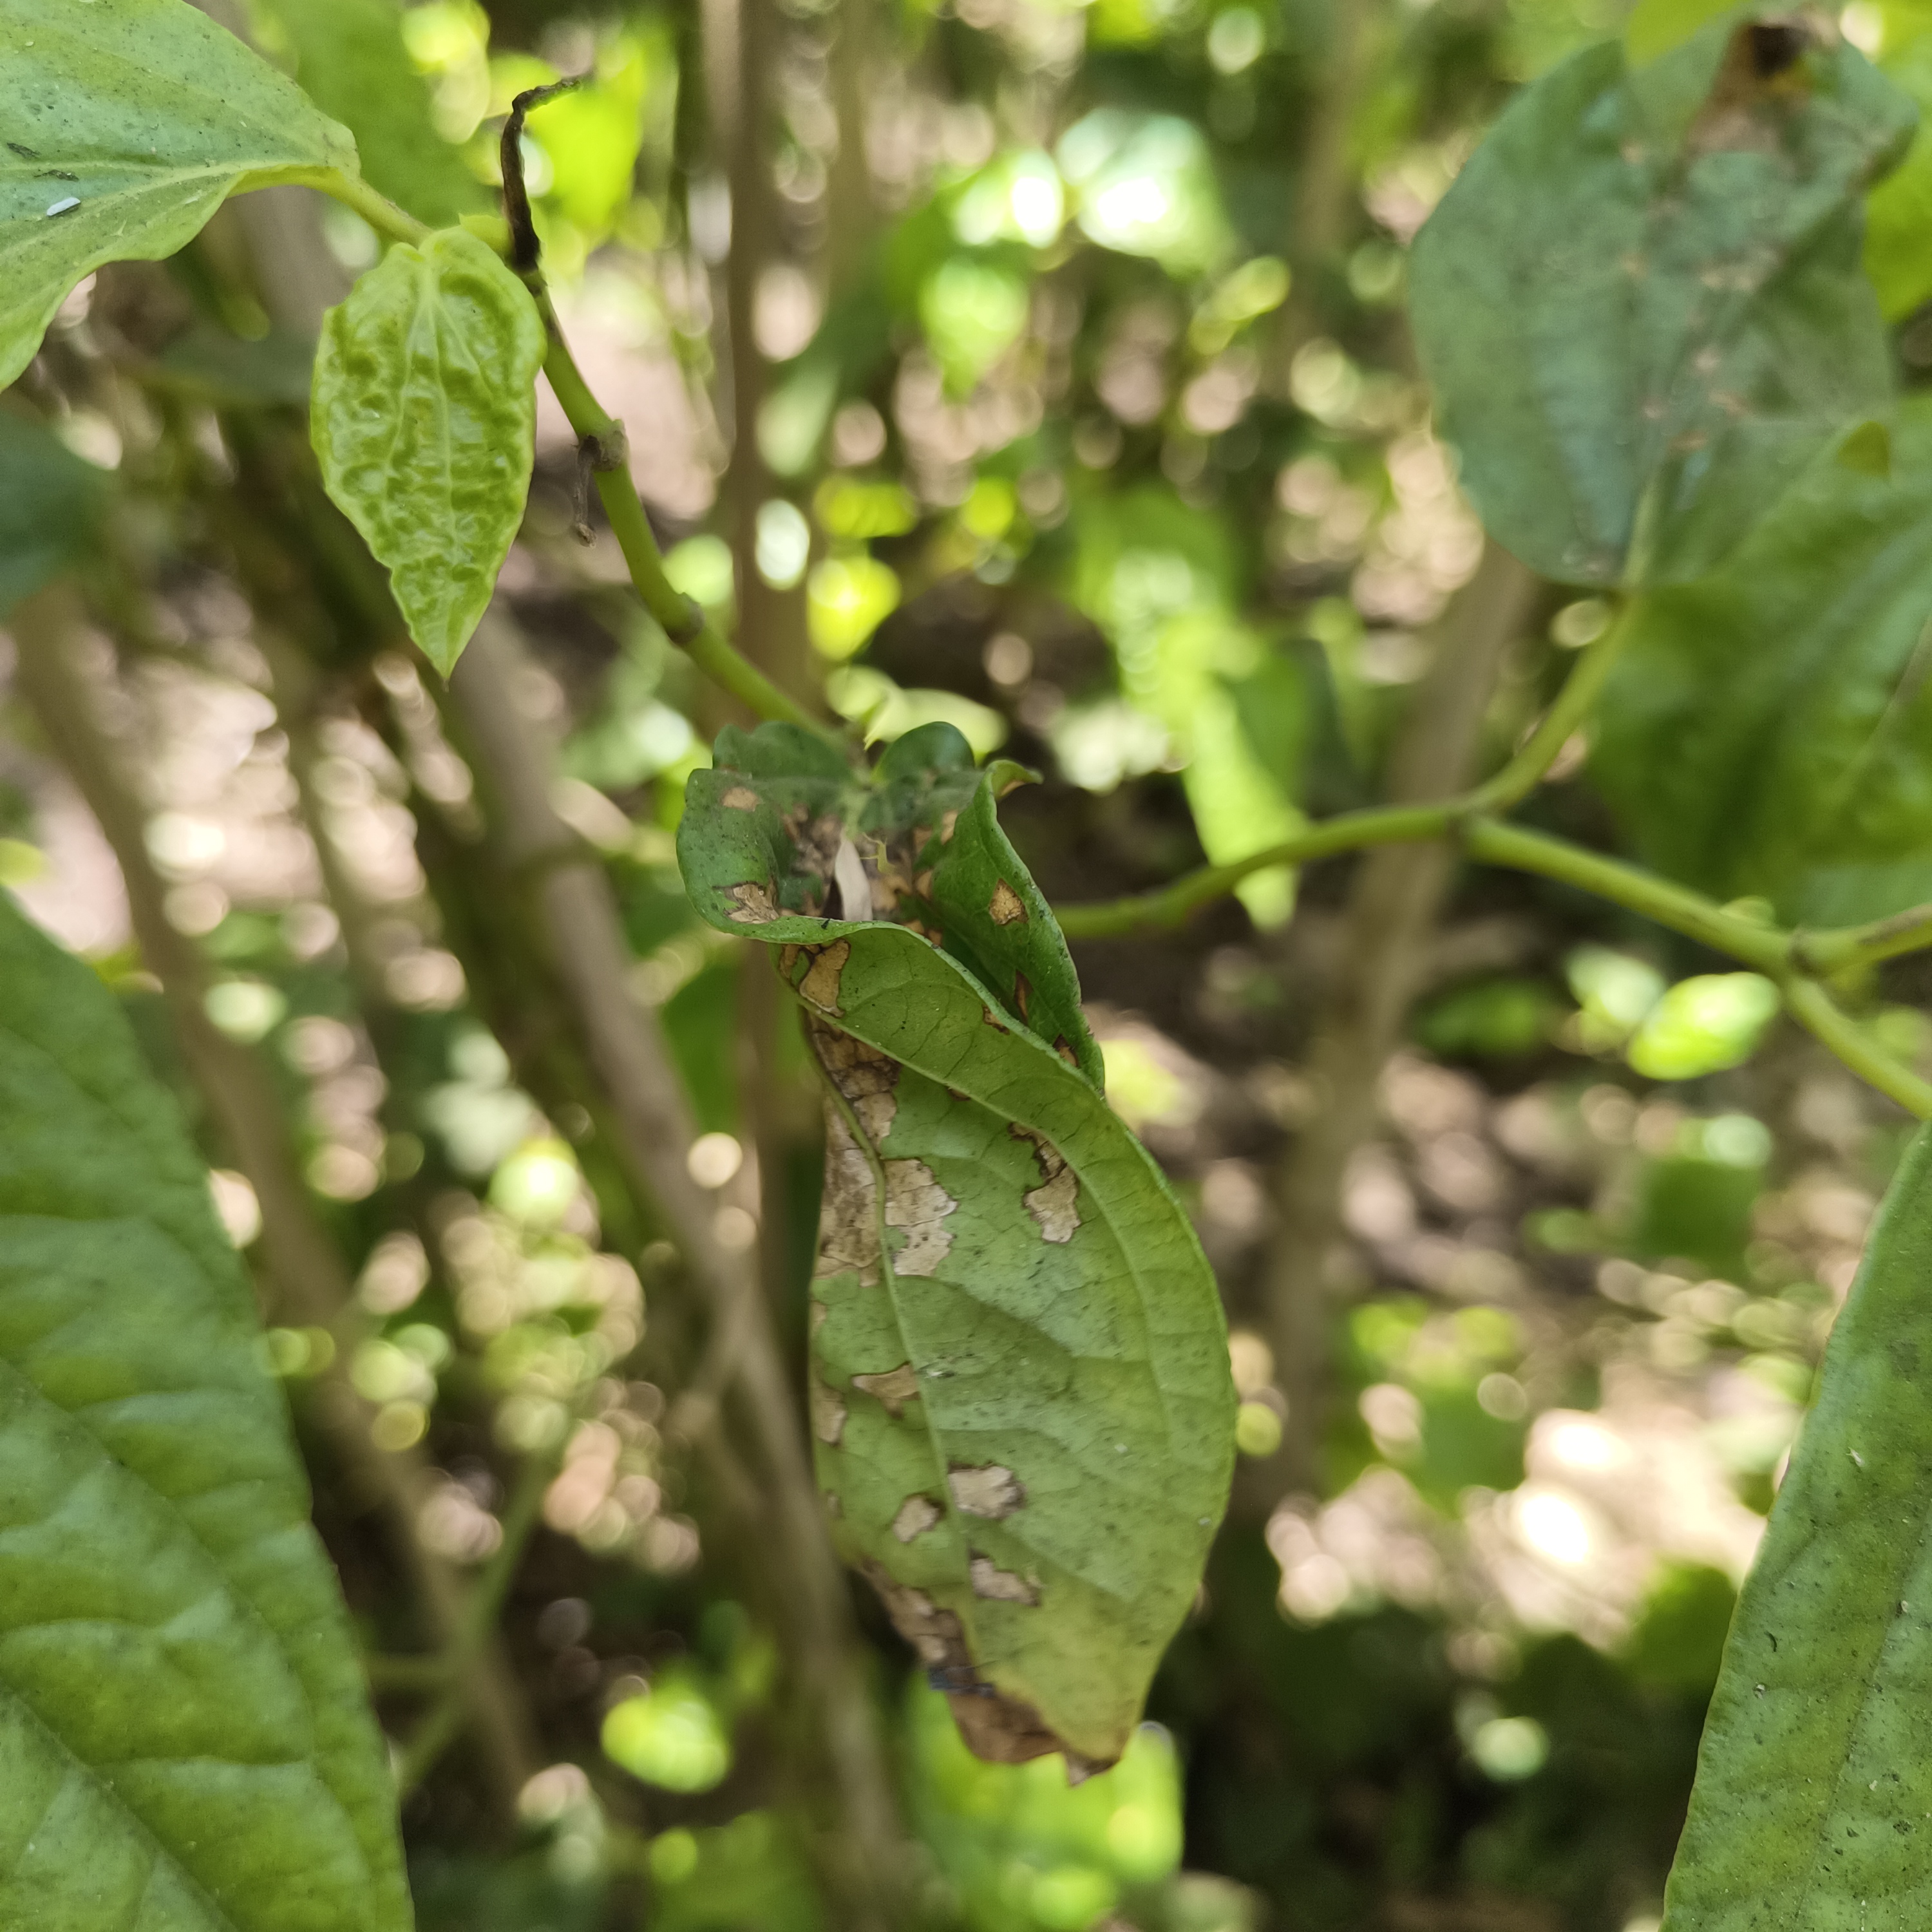
Label: Diseased